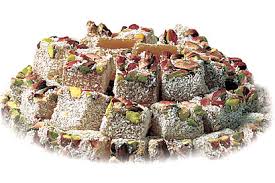
Yemek: lokum